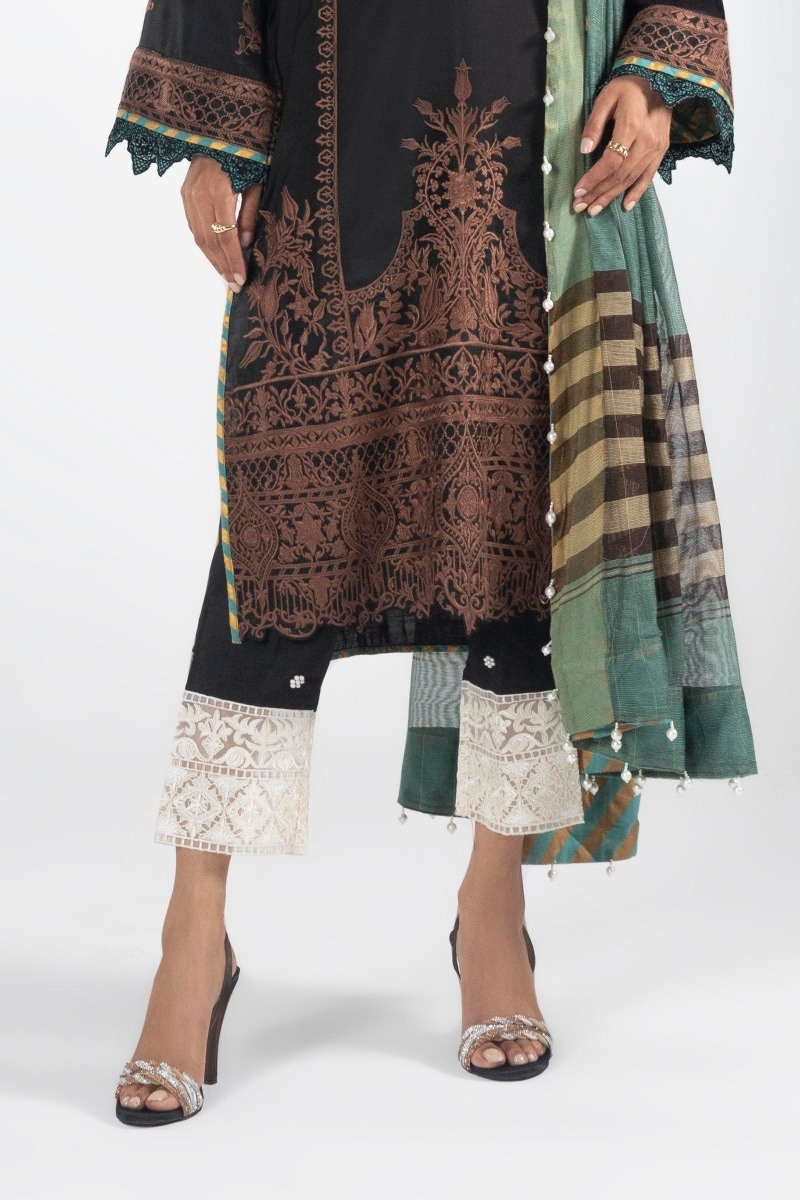
black multi embroidered salwar suit